Keystone Pipeline

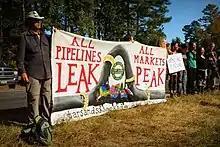
Protest near construction work for the Keystone XL pipeline in Winnsboro, Texas

Since 2010, there were concerns that a pipeline spill could threaten the Ogallala Aquifer, one of the world's largest fresh water reserves. The Ogallala Aquifer spans eight states, provides drinking water for two million people, and supports $20 billion in agriculture. Critics say that a major leak could ruin drinking water and devastate the mid-western U.S. economy.